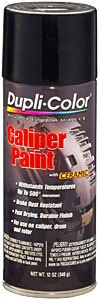
Brake Caliper Black Paint 12oz
Paint - Dupli-Color - Brake Caliper Paint - High Temperature - Gloss Black - 12 oz Aerosol - Each
Brand: Dupli-Color
Category: Vehicles & Parts > Vehicle Parts & Accessories > Vehicle Maintenance, Care & Decor > Vehicle Paint > Motor Vehicle Brake Caliper Paint